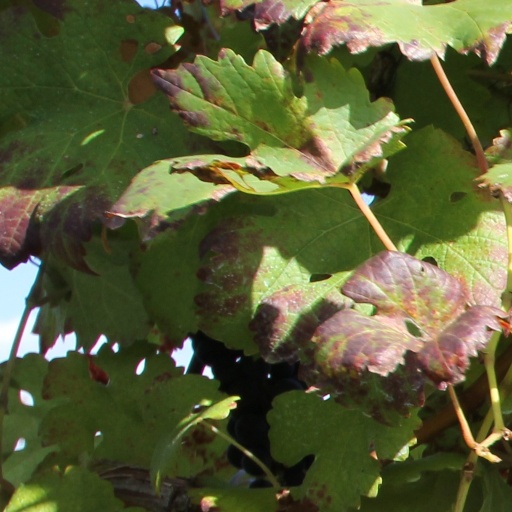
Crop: grape